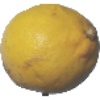
Label: Lemon 1